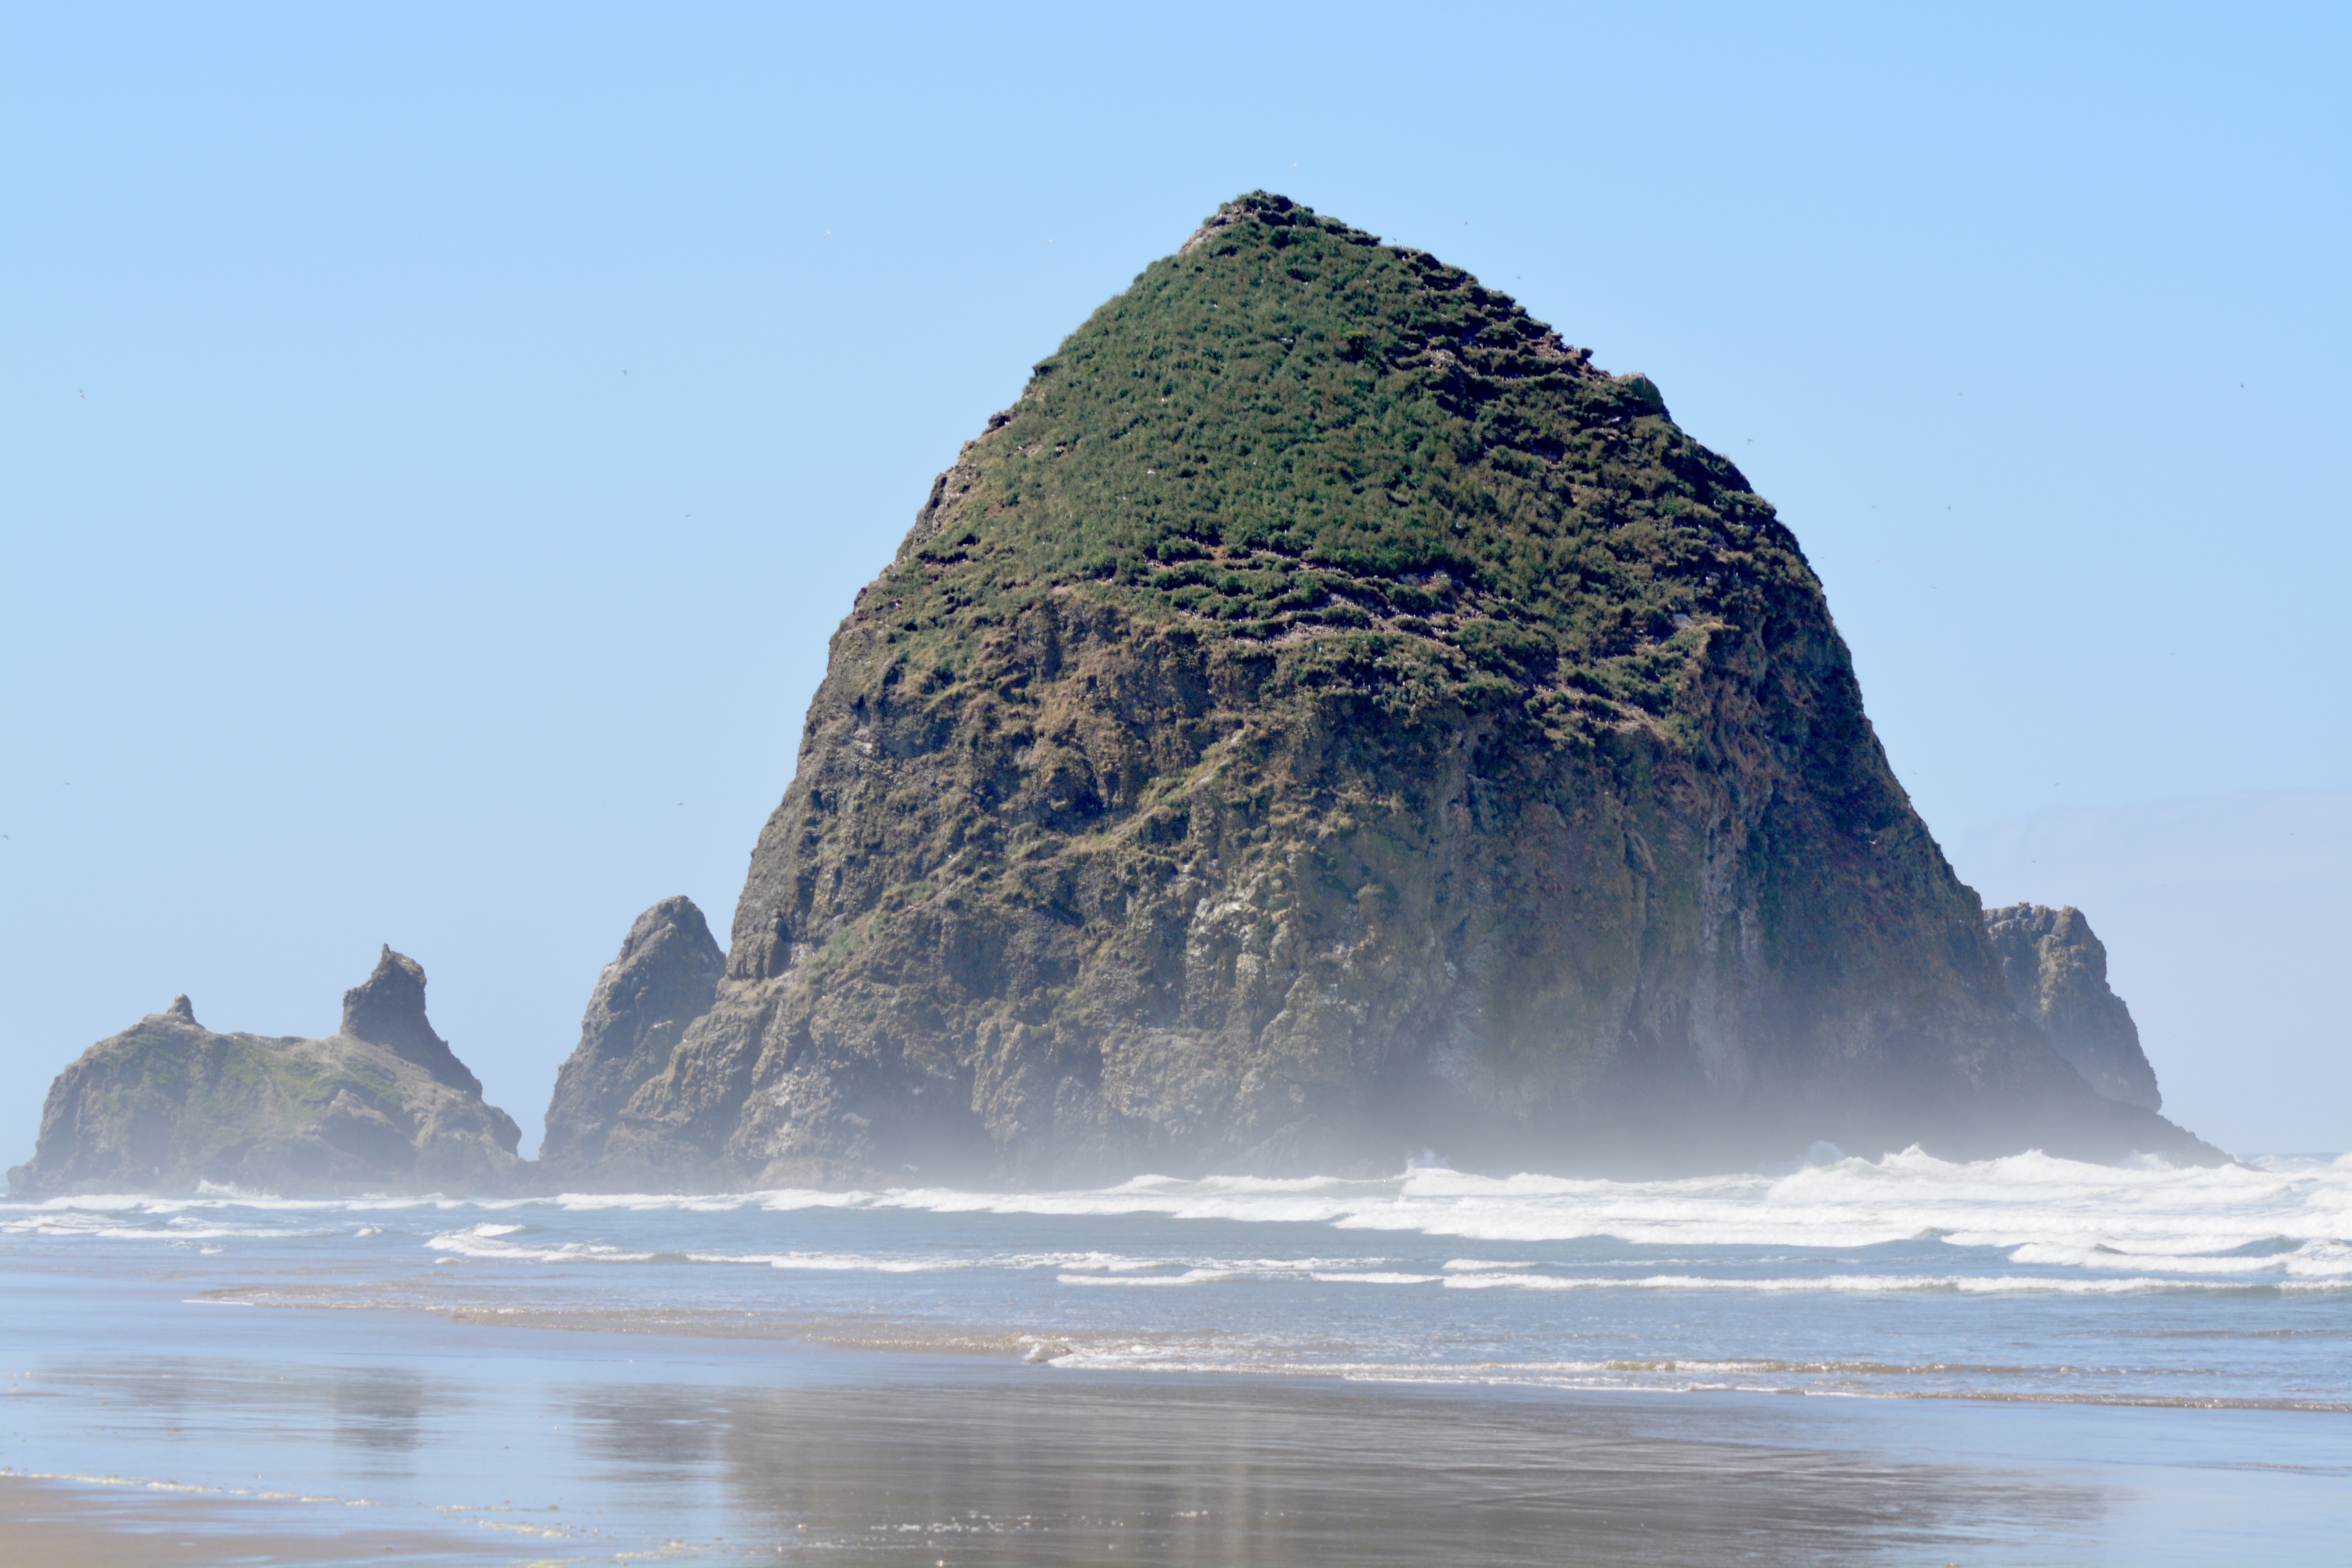
beach, sea, coast, water, rock, ocean, shore, wave, coastline, formation, cliff, ice, bay, stack, terrain, material, body of water, northwest, pacific, cape, oregon, landform, beach chairs, cannon beach, haystack rock, wind wave